Kui Lee

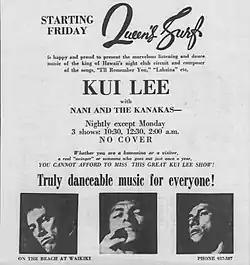
A newspaper ad promoting Lee's performances at Queen's Surf

Lee was diagnosed with lymph gland cancer while working at Kanaka Pete's in 1965. Though he was aware of his health issues, he delayed visiting a physician. He then underwent radiation therapy at Queens Hospital. While being treated for the disease, in March, Lee appeared at the Bora Bora club in San Francisco. He then went to New York City for a recording session with Columbia Records, which released his debut single "Ain't No Big Thing", paired with "All I Want To Do", in May 1965. Around that time, Lee expressed to childhood friend Douglas Mossman his regret towards not graduating from high school. Mossman contacted Richard Lyman, the board chairman of the Bishop Estate, owner of Kamehameha Schools. Lyman issued a graduation certificate to Lee as part of a 1950 promotion, which he received during a ceremony in July 1966. The same month, he began treatment at Memorial Sloan Kettering Cancer Center in New York. While waiting for treatment by a doctor from Sweden, the cancer metastasized to his lungs, and he later entered Cedars of Lebanon Hospital in Los Angeles for lung surgery. His next recording session was for Jack de Mello's label. Because of Lee's condition, de Mello recorded his vocals in bed at the hospital. In August, local artists organized a benefit concert to pay for Lee's medical expenses. On October 18, 1966, Lee played at the Waikiki Shell, during Aloha Week. He used a wheelchair after the surgery and could not sing. Lee apologized to the crowd and told anecdotes, then Nani Lee sang his latest composition "The Intangible Dream Came True". In November 1966, Columbia released "Rain, Rain Go Away" backed with "I'll Remember You".